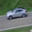
Label: automobile